Gray Atkins

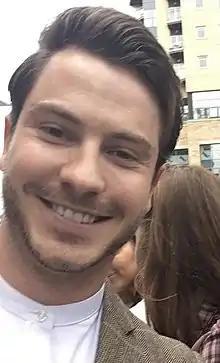
Gray (Toby-Alexander Smith, "pictured") was initially billed as a "high-flying businessman".

Gray's arrival and Toby-Alexander Smith's casting was announced on Digital Spy on 11 March 2019. He was introduced as the patriarch of the Atkins family, an extension of the Taylor family, which included Gray, his wife Chantelle Atkins (Jessica Plummer), and their children Mia (Mahalia Malcolm) and Mackenzie (Isaac Lemonius). Smith and Plummer had already begun filming scenes prior to the announcement. Smith said he was "delighted" to join "EastEnders", as he had been a fan of the soap for a long time, adding that he was "looking forward to seeing what Albert Square [had] in store for Gray". By extension, the Atkins family as a whole were announced to "cause a stir" in Walford upon their arrival. It was reported that Gray and Chantelle would arrive in Walford with a "secret agenda" and that Chantelle would appear first, followed by Gray and their children, with the family's arrival being teased to "ruffle feathers" among residents of Walford. Gray went on to make his first appearance on 29 March 2019.